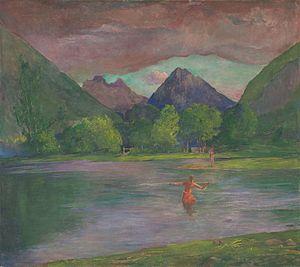
Tahiti est une île de la Polynésie française située dans le Sud de l'océan Pacifique. Elle fait partie du groupe des îles du Vent et de l'archipel de la Société. Cette île haute et montagneuse, d'origine volcanique, est entourée d'un récif de corail. L'île est composée de deux parties — Tahiti Nui, la plus importante, et Tahiti Iti également appelée la Presqu'île, reliées entre elles par l'isthme de Taravao.